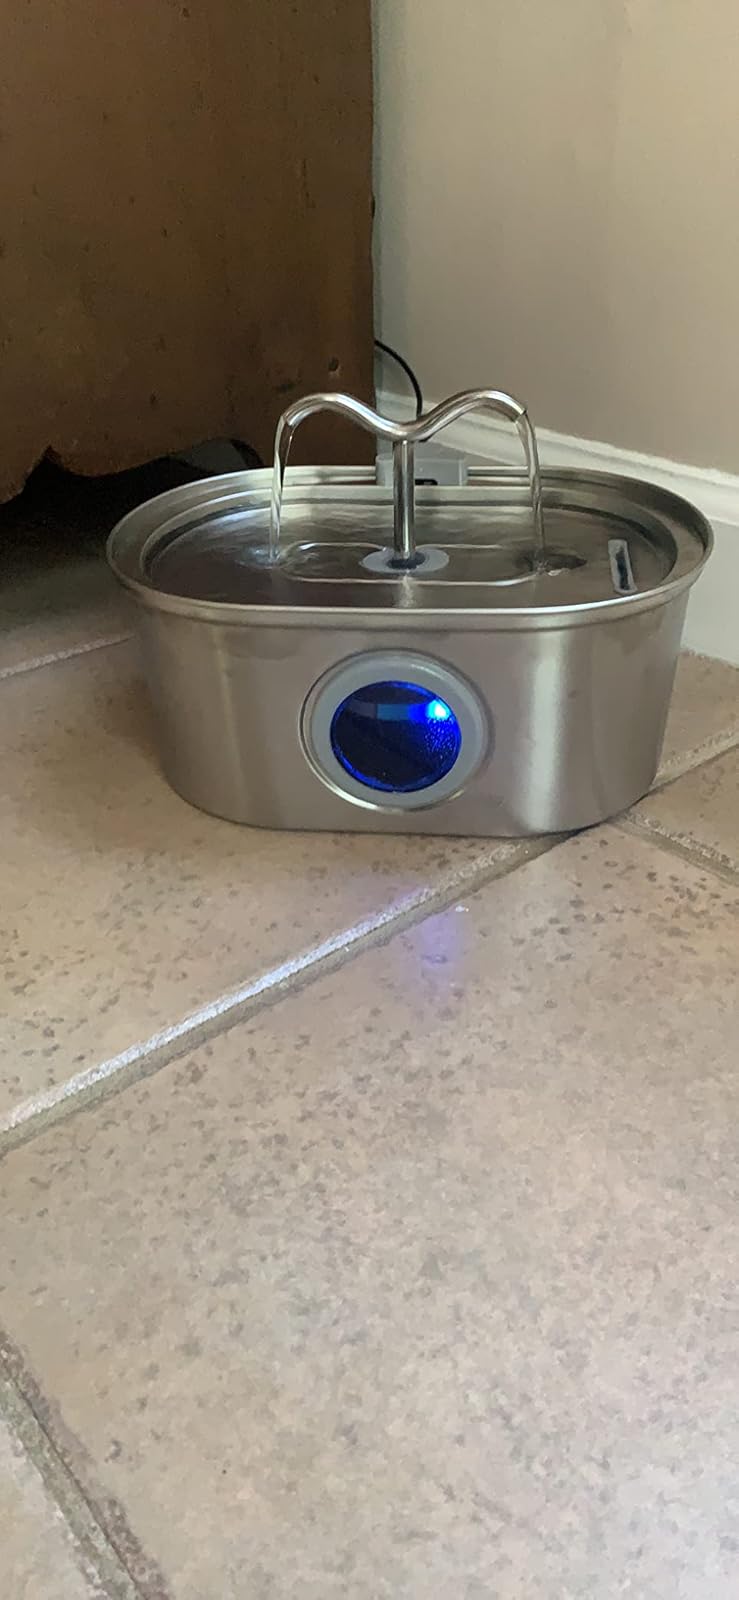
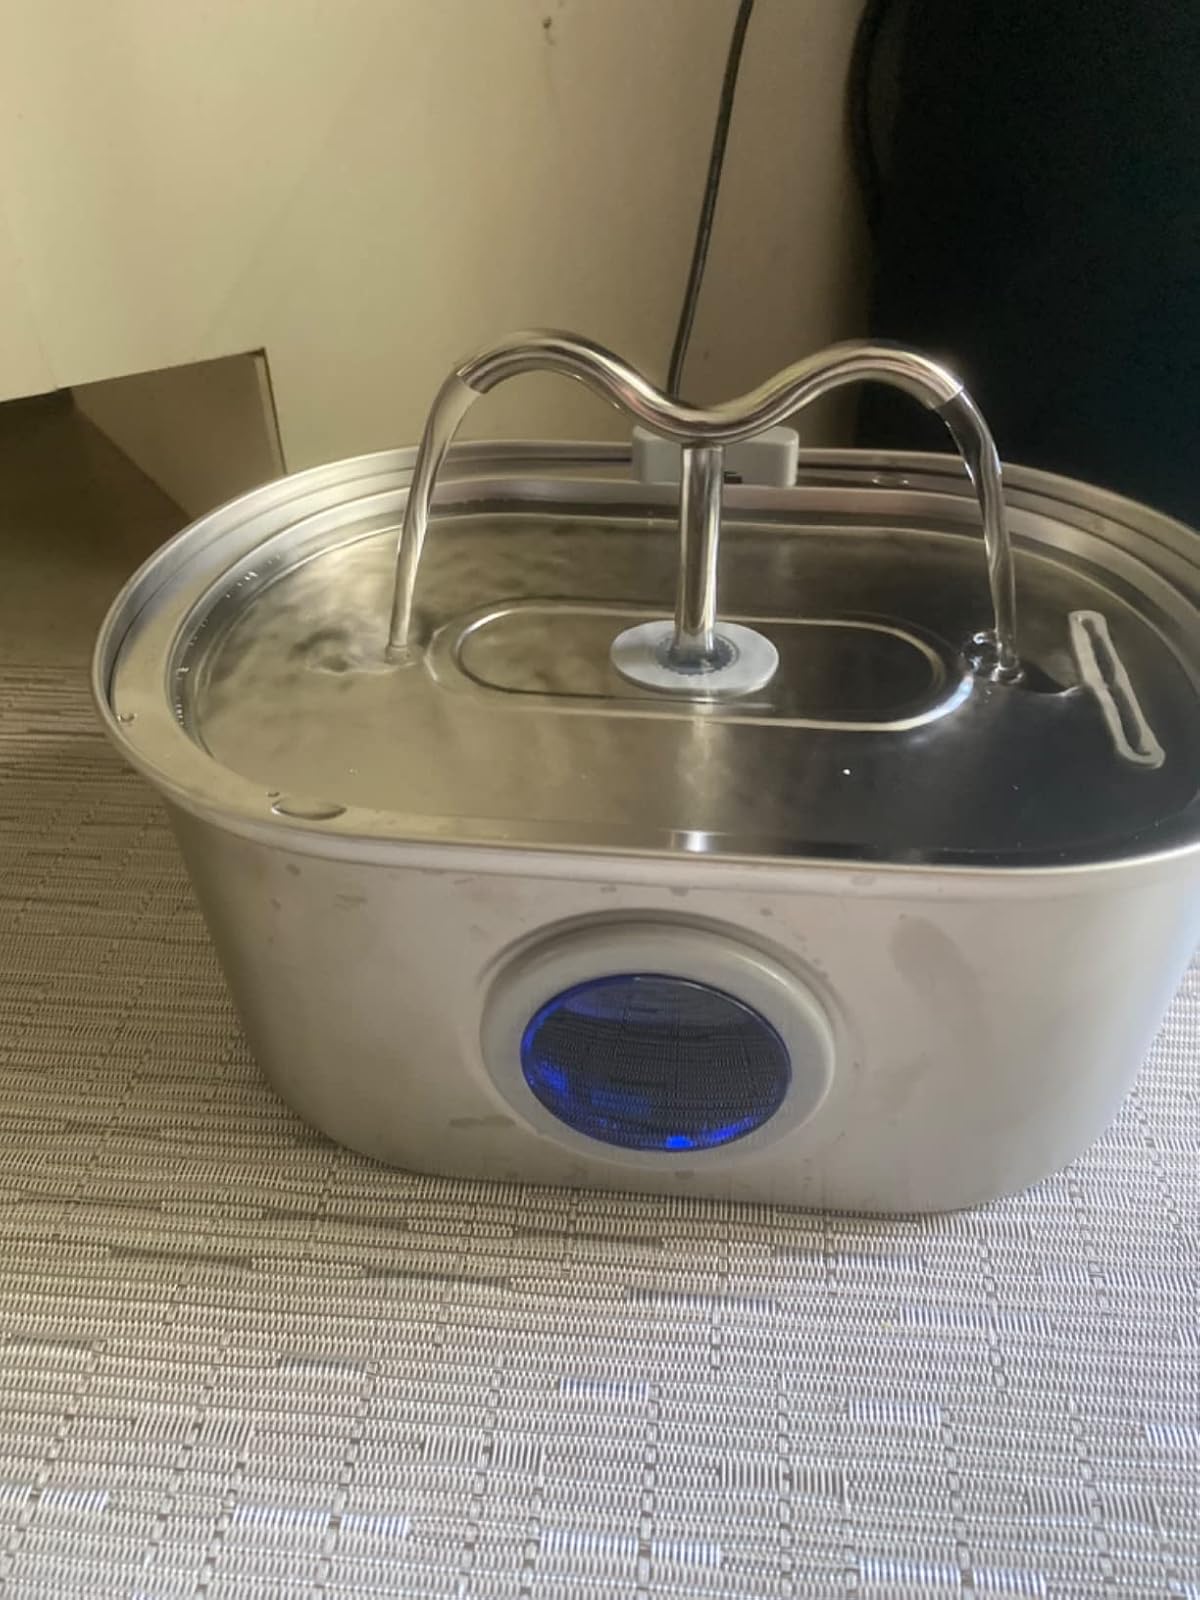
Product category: items_bowl
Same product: yes